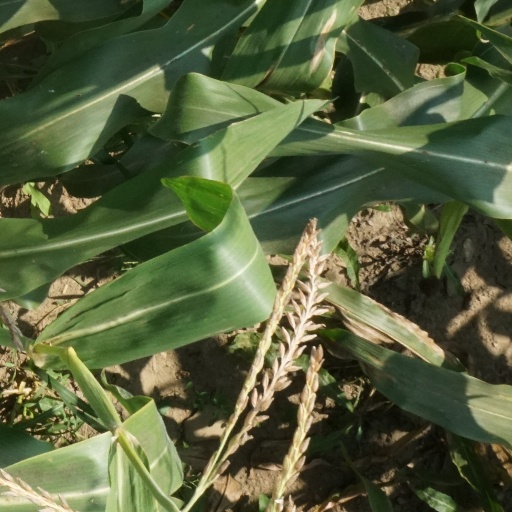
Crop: maize; corn